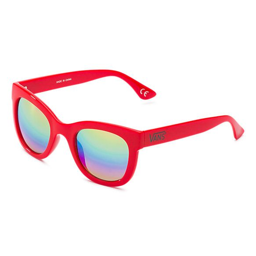
industry are % polycarbonate retro cat - eyed sunglasses with a logo at the temple .